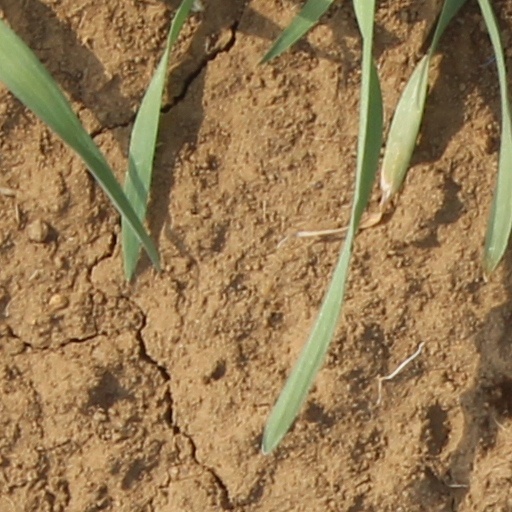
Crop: wheat